Battle of Yangcun

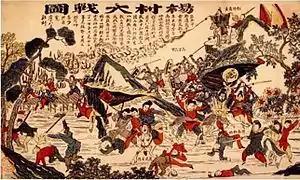
Chinese nianhua depicting the battle

On August 4, 1900, the soldiers of the Eight-Nation Alliance left the city of Tianjin to march to Beijing to relieve the Siege of the Legations. The army consisted of approximately 20,000 troops from the following countries: United States, 2,000; Japan, 10,000; Russia, 4,000; Britain, 3,000; France, 800; Germany, 200; Austria and Italy, 100.